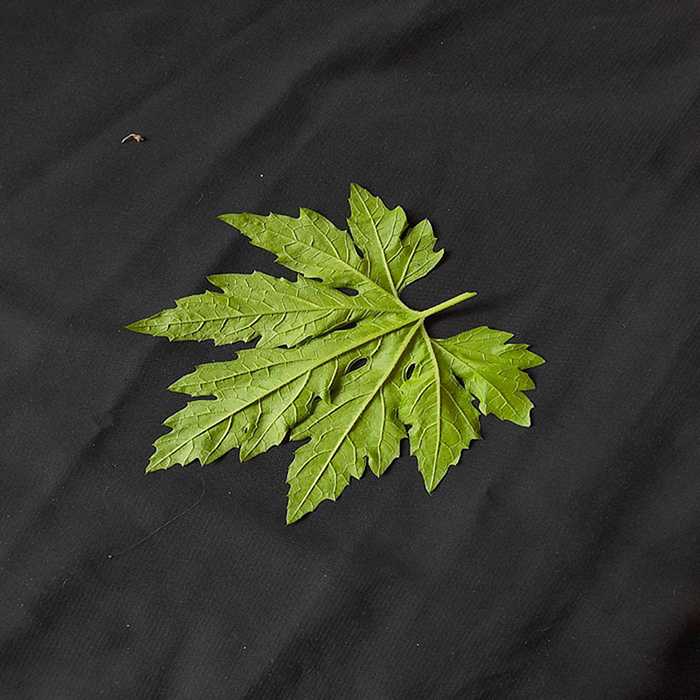
Plant: Bitter Gourd
Label: Fresh leaf